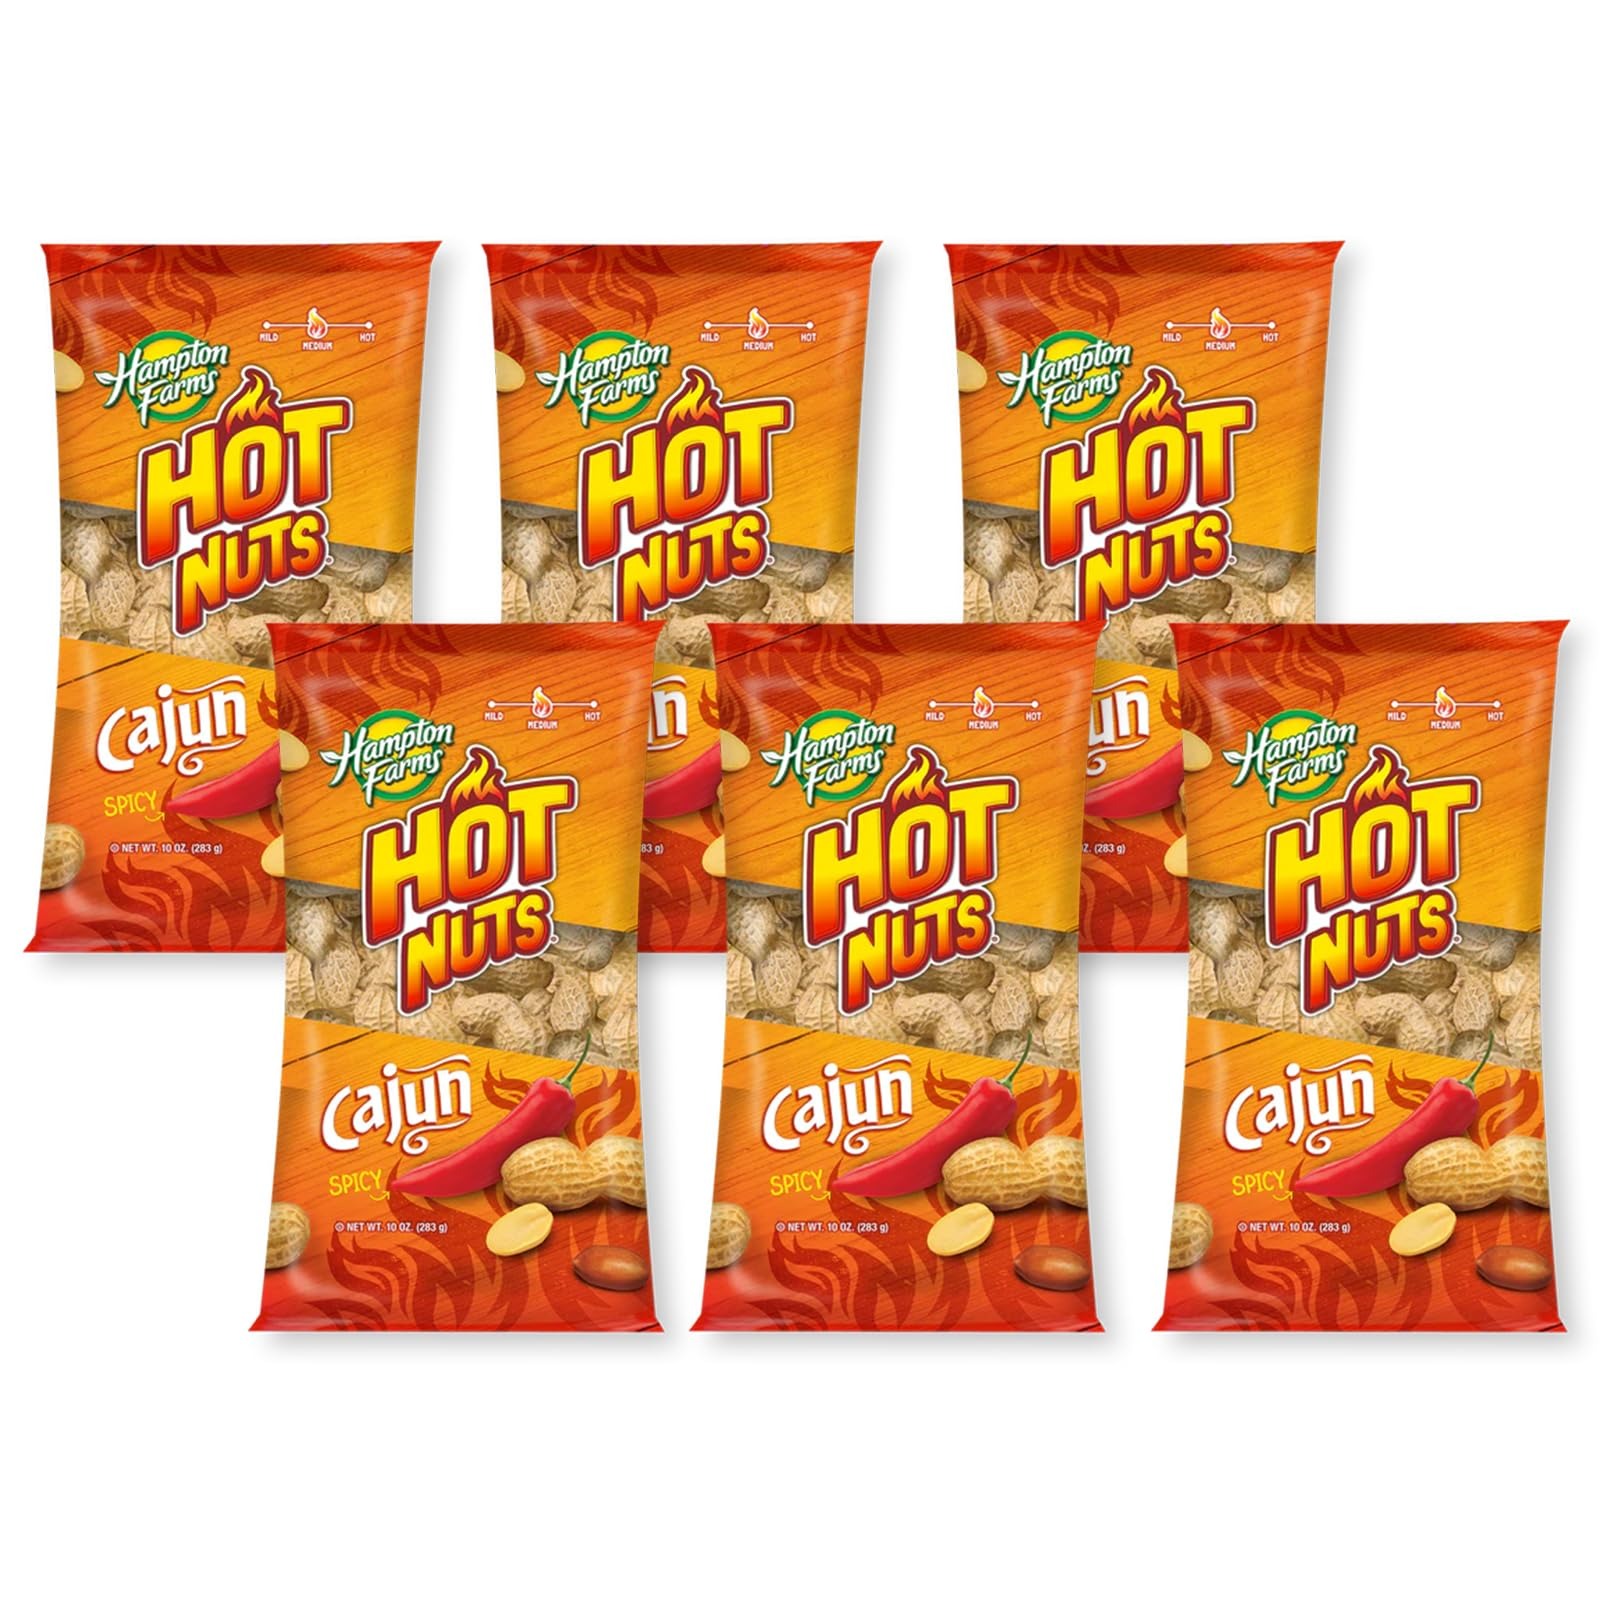
Item Name: Hampton Farms - USA Grown All-Natural - Fancy Roasted In-Shell Cajun Peanuts - 10 oz. Bags - 6 Pack
Bullet Point 1: CAJUN PEANUTS: Hampton Farms Cajun Peanuts go through a unique process to roast and season the peanuts to perfection. Not too spicy, but full of "Bon Temps" Louisiana flavor.
Bullet Point 2: PEANUT BENEFITS: Peanuts can help you get more nutrition in every bite, giving you more energy to live a more vibrant life. One serving contains over 30 vitamins and nutrients, is a good source of fiber and contains heart-healthy fats.
Bullet Point 3: SPICE THINGS UP: Cajun peanuts are a great snack on their own but they're also great in nut mixes, on a charcuterie board, and in salads! Get creative and add some spice to your favorite recipes.
Bullet Point 4: MLB PEANUT PROVIDER: Hampton Farms is the trusted provider of peanuts for all Major League Baseball teams and numerous sporting events making our peanuts synonymous with America's favorite past time.
Bullet Point 5: GROWING PEANUTS SINCE 1917: Over the past century, Hampton Farms has grown from a small family business into a family of businesses and is now the leading roaster of in-shell peanuts in the United States.
Product Description: Hampton Farms - In-Shell Cajun Peanuts
Value: 60.0
Unit: Ounce

Price: 24.99